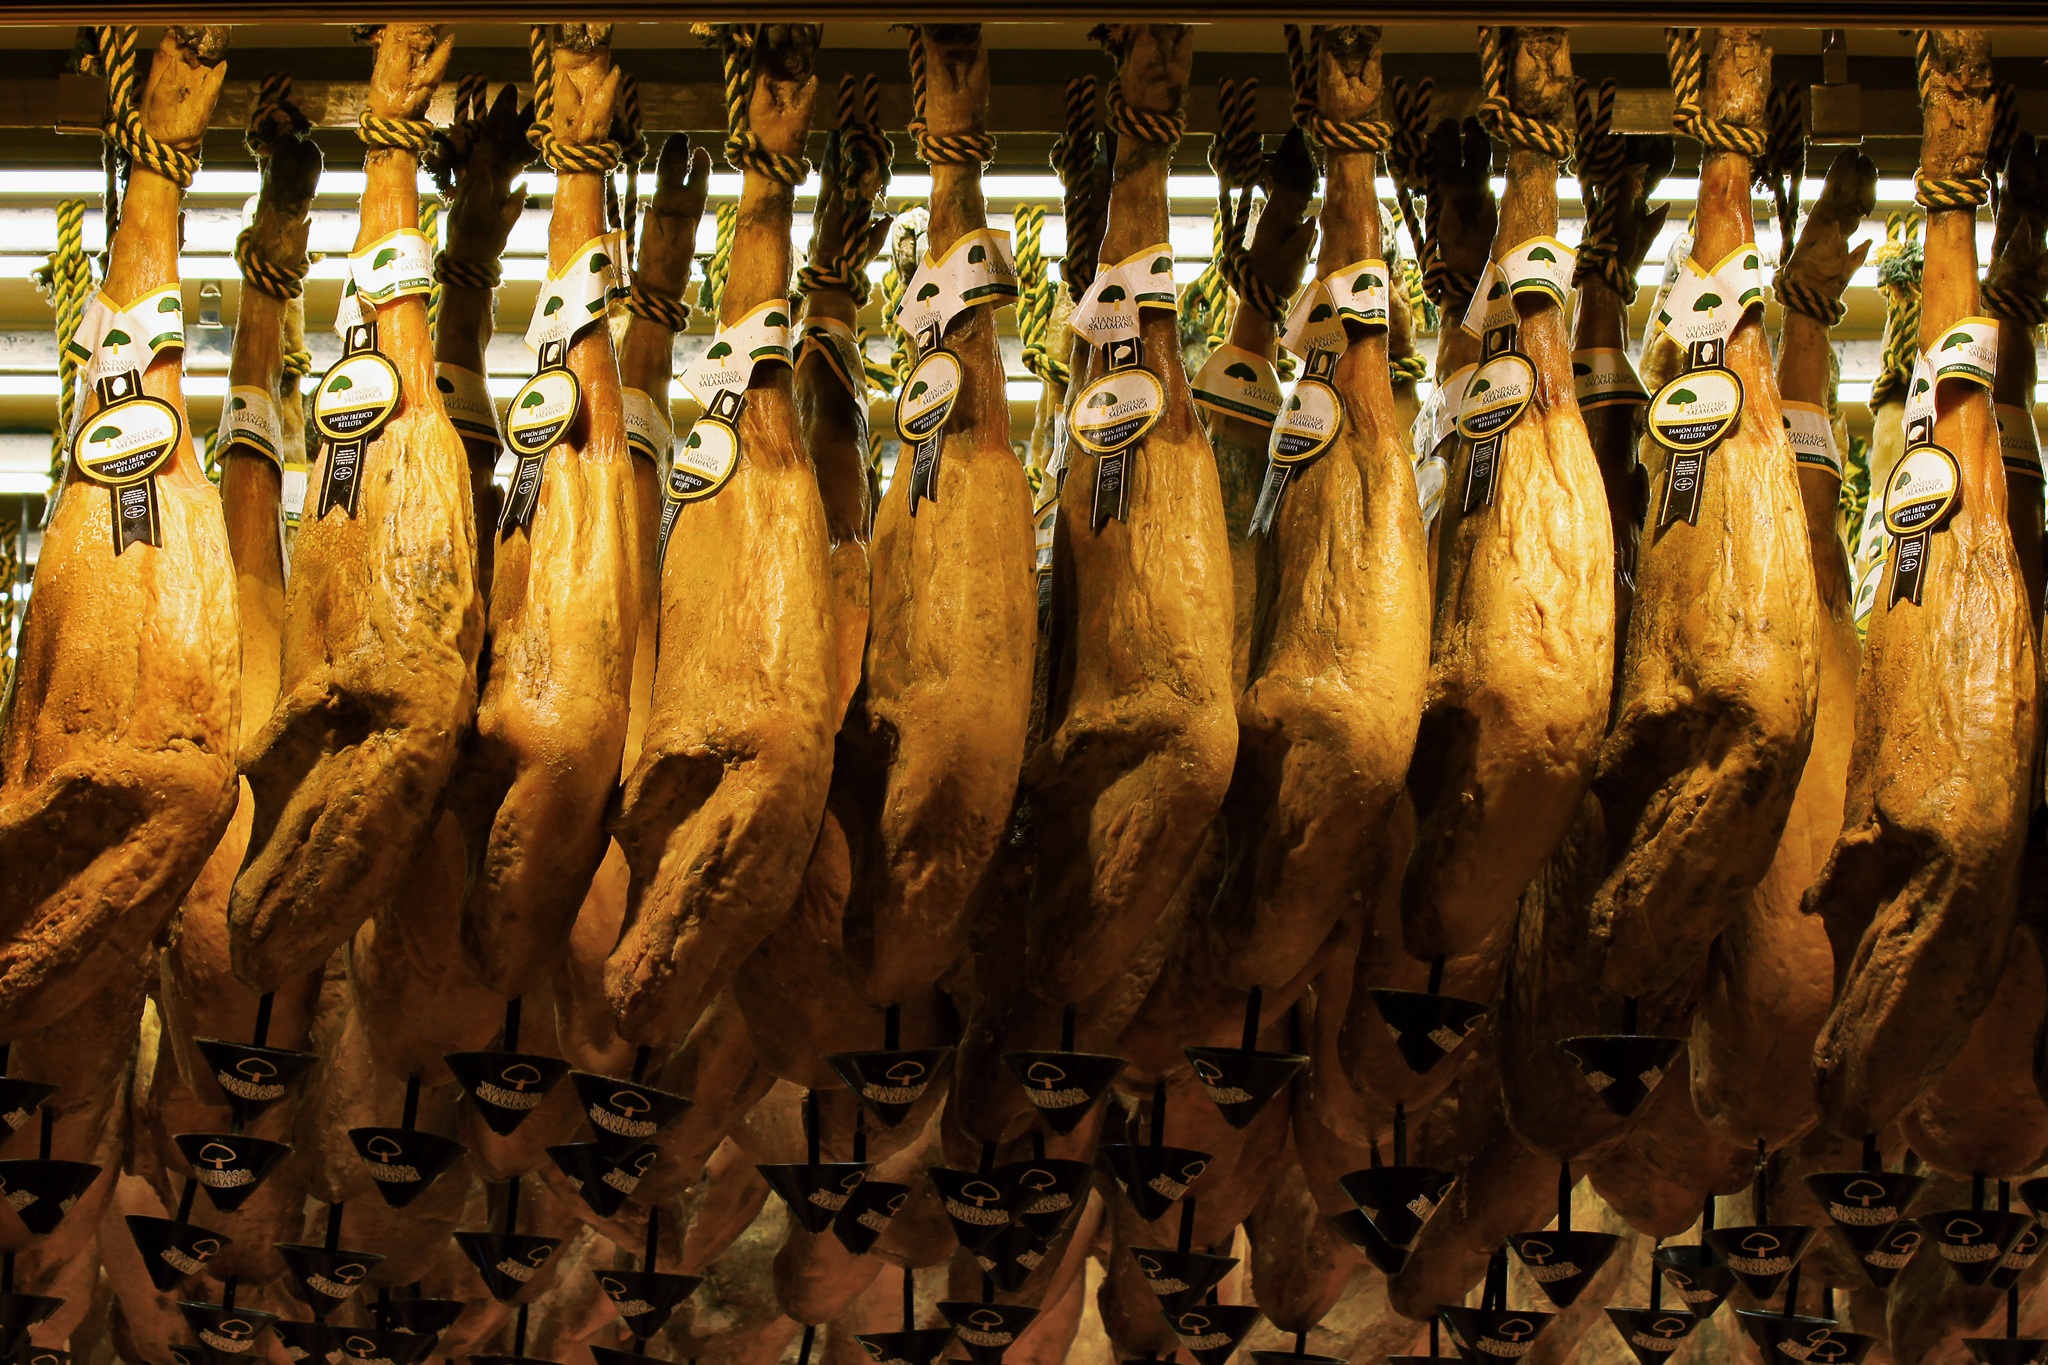
leg, dish, meal, food, mediterranean, market, gourmet, meat, lunch, pork, cuisine, delicious, spain, madrid, raw, pig, spanish, gastronomy, traditional, ham, ingredients, butcher, serrano, hamon, cured, jamon, iberico